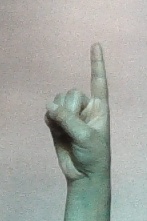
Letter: bb